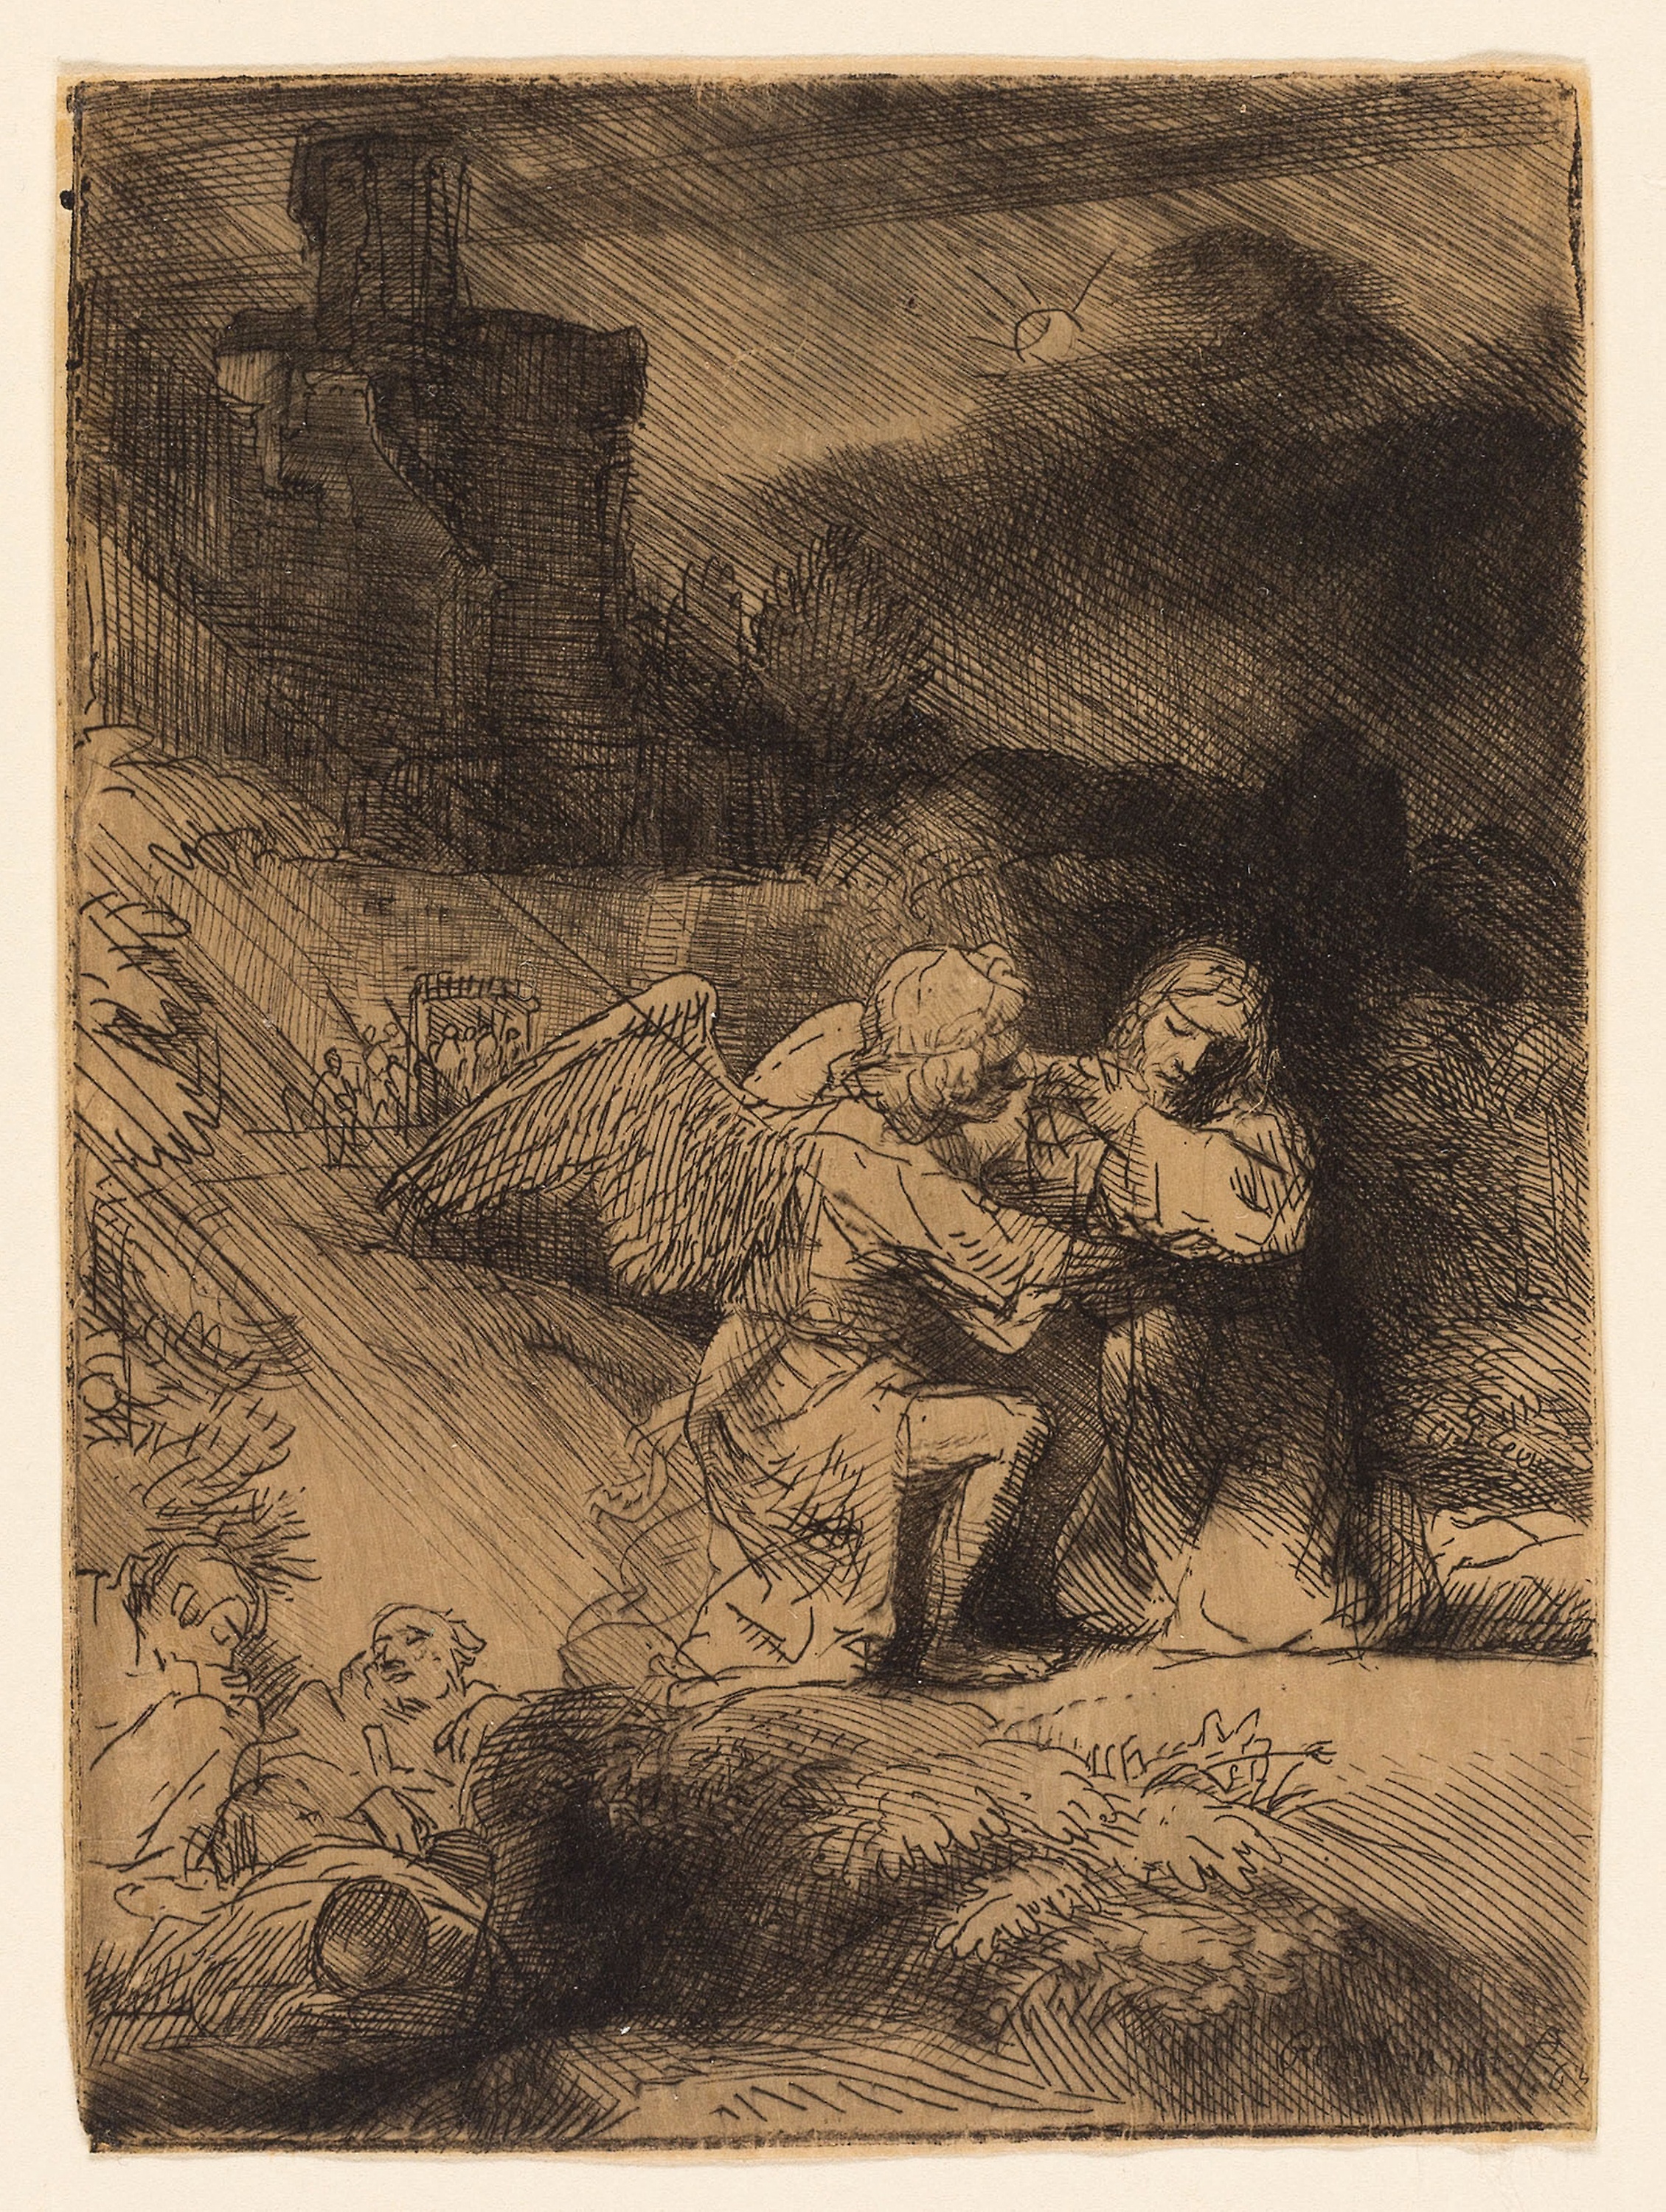
art, artwork, visual arts, drawing, illustration, portrait, history, stock photography, painting